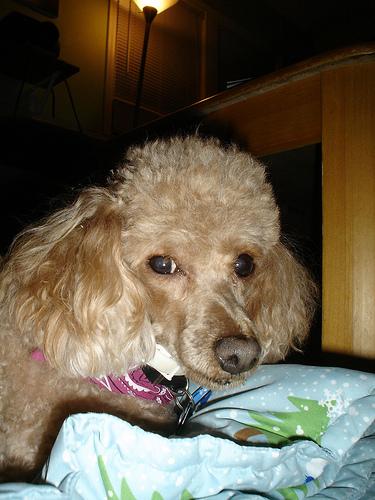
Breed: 2925-n000114-toy_poodle